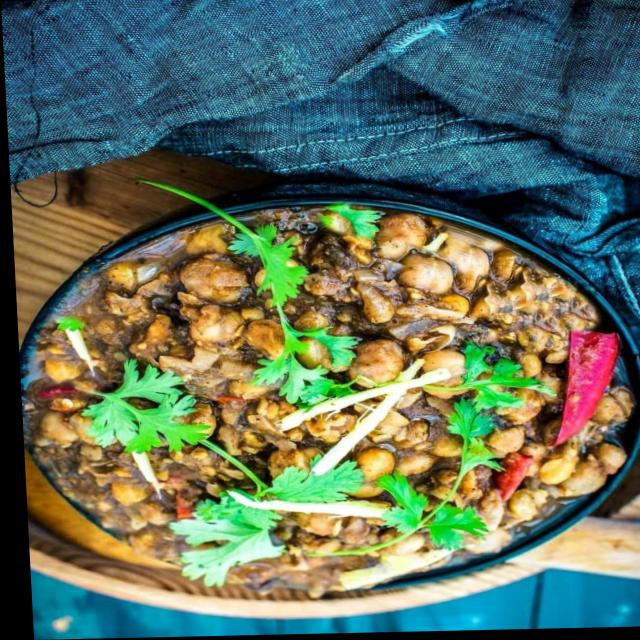
Dish: chole